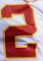
Number: 2